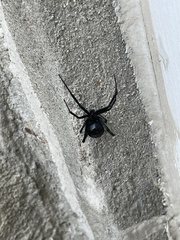
Species: Lactrodectus_hesperus